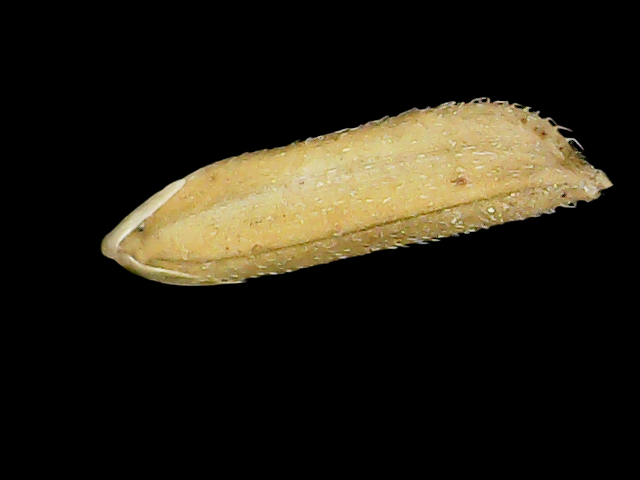
Rice variety: Binadhan16